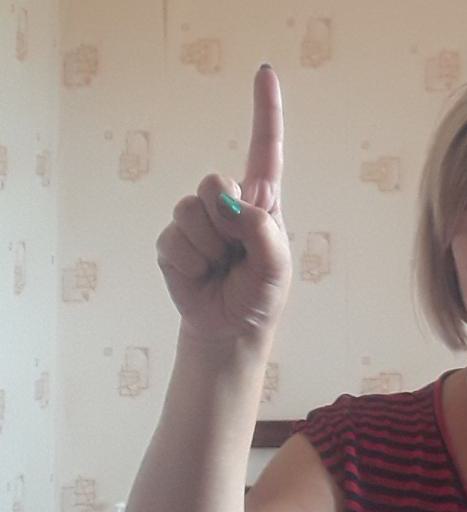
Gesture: one